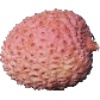
Label: lychee